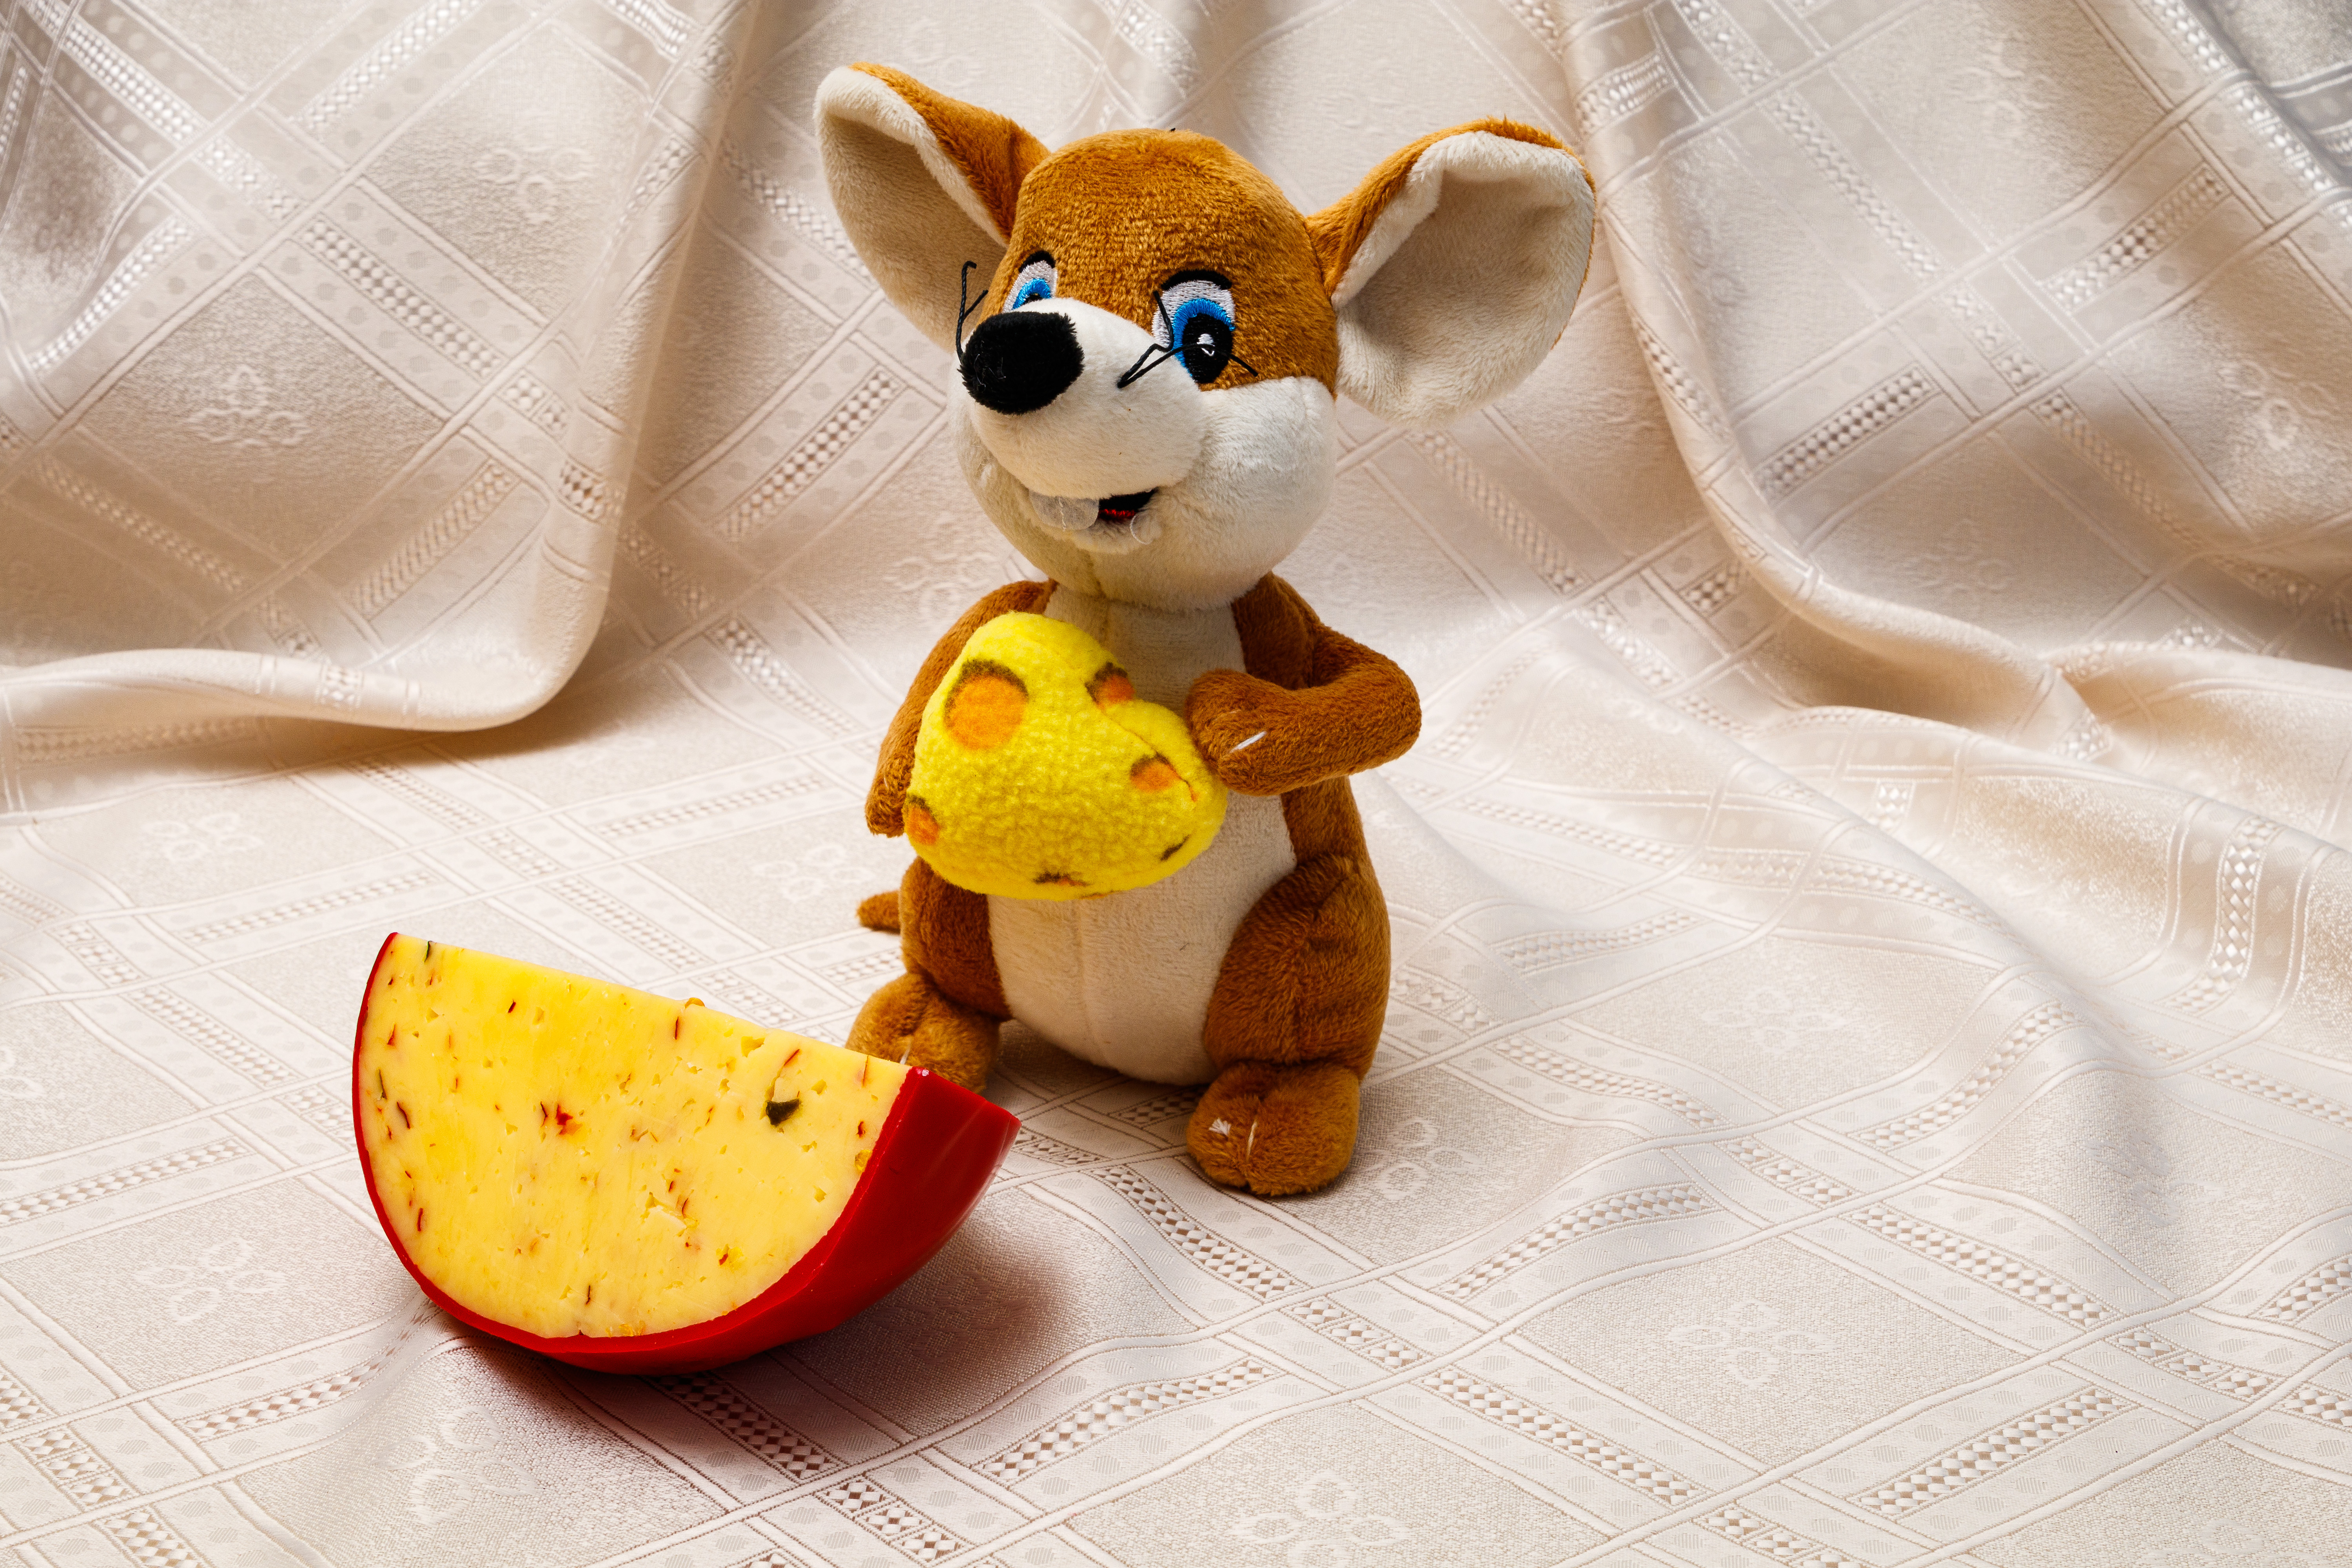
christmas, new year, christmas tree, christmas tree toy, decorations, christmas garland, winter, christmas ball, New Year's pictures, christmas pictures, holiday, balls, lights, night, shine, fun, toy, brown, yellow, plush, stuffed toy, tan, baby toys, fruit, fawn, beige, vegan nutrition, animal figure, produce, linens, baby products, natural foods, pattern, accessory fruit